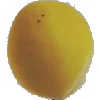
Label: Peach 2